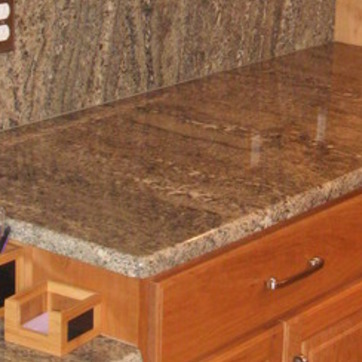
Material: polishedstone